Selina Chönz

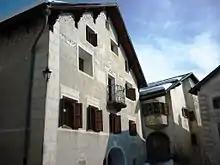
Chönz house, Guarda 47

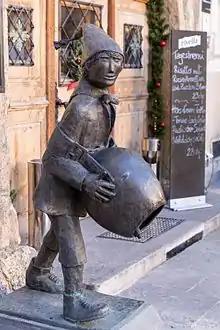
A Bell for Ursli sculpture in Zuoz

Chönz was a proponent of Romansh. When she married, she changed the spelling of her name to replace the German "K" with the "Ch". She wrote the original version of the "A Bell for Ursli" in Upper Engadin Romansh. She persuaded artist Alois Carigiet to be her illustrator. From 1940 to 1945 he visited Guarda, Switzerland and created the illustrations. He used the nearby houses Chasa 51 as the template for the Ursli house in the book.